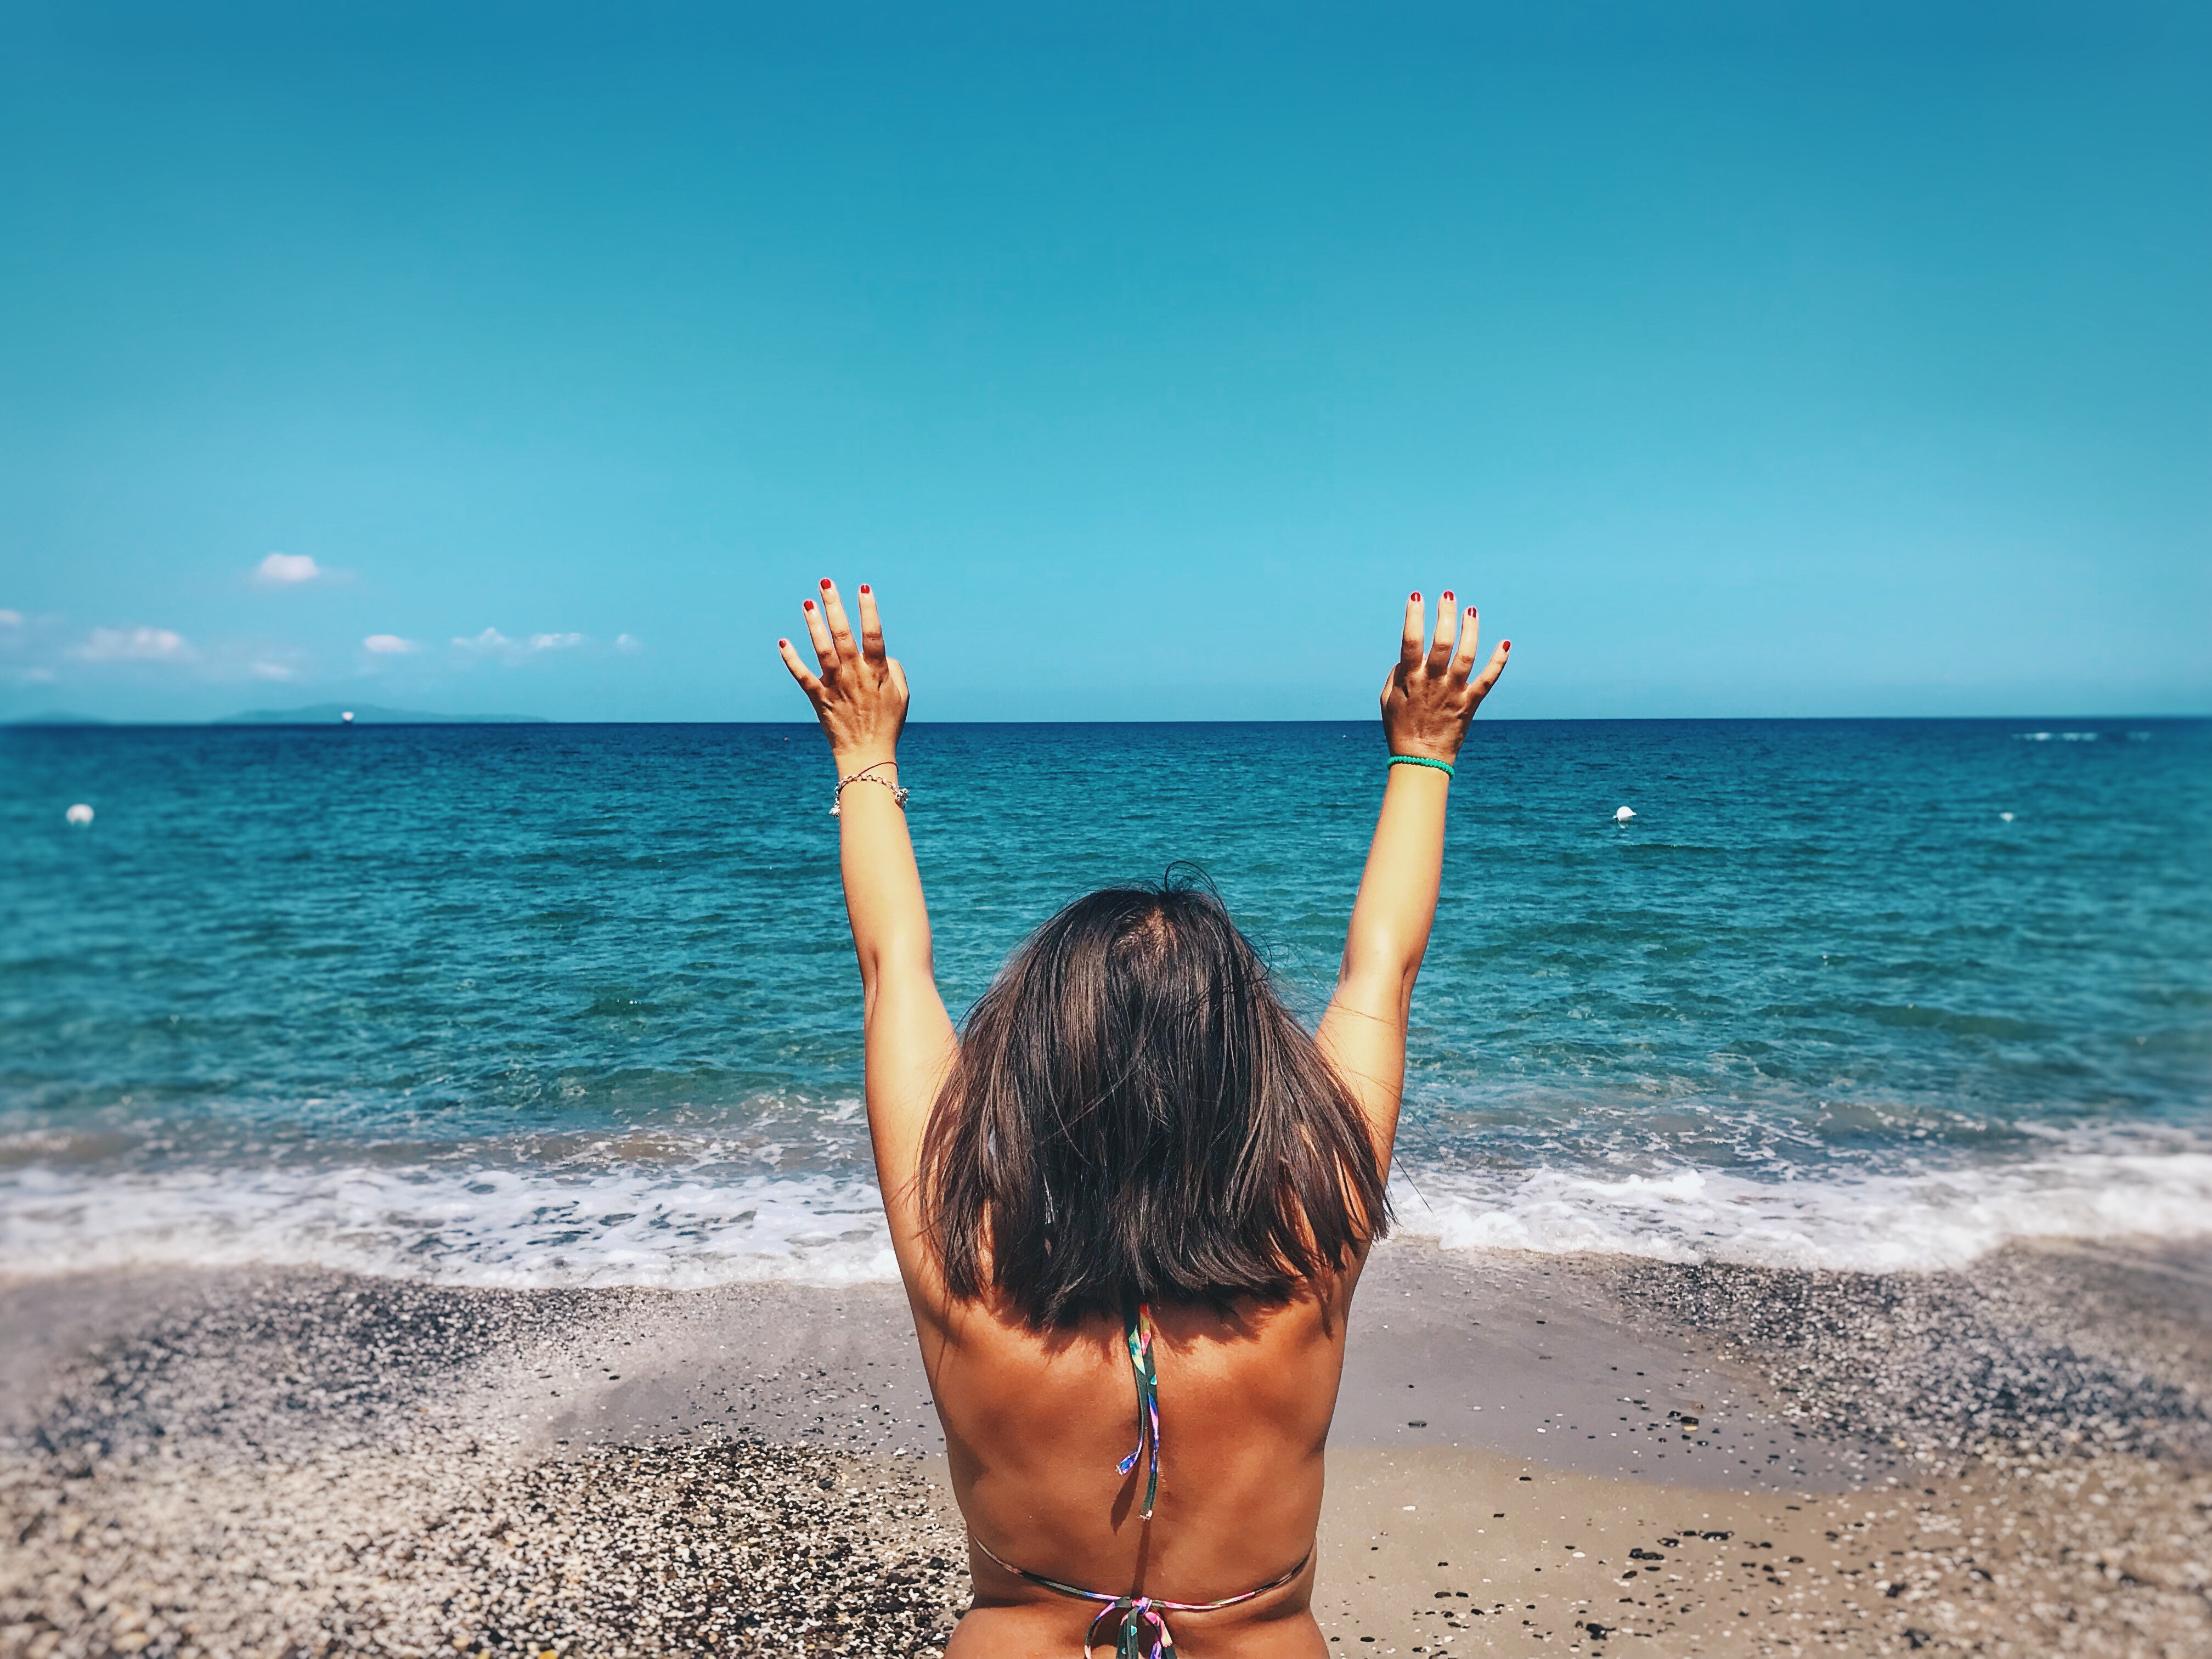
People on beach, sky, sea, beach, blue, vacation, turquoise, summer, skin, ocean, fun, arm, shoulder, beauty, horizon, azure, happy, wave, sun tanning, blond, sunlight, hand, joint, bikini, leg, smile, photography, muscle, shore, coast, long hair, sand, human leg, swimwear, leisure, physical fitness, cloud, wind wave, coastal and oceanic landforms, tropics